Jack Gwillim

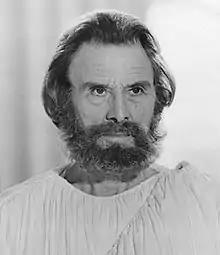
As Poseidon in "Clash of the Titans" (1981)

Born in Canterbury, Kent, England, he joined the Royal Navy at 17 and served for over twenty years. During his time in the Navy, he became a champion boxer and rugby player, and was invalided out in 1946. After training at Central School of Speech and Drama, Gwillim began his acting career in earnest in the 1950s, working on both stage and screen. On stage, he appeared both at the Shakespeare Memorial Theatre in Stratford and at the Old Vic. He performed in an extensive amount of theatre, both classics and modern plays, in the West End of London and on Broadway.